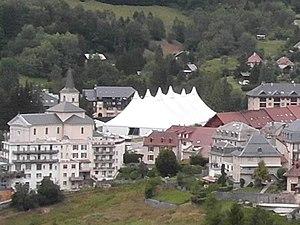
Chapiteau du Grand-son lors du festival 2018
Saint-Pierre-de-Chartreuse est une commune française située dans le département de l'Isère, en région Auvergne-Rhône-Alpes.